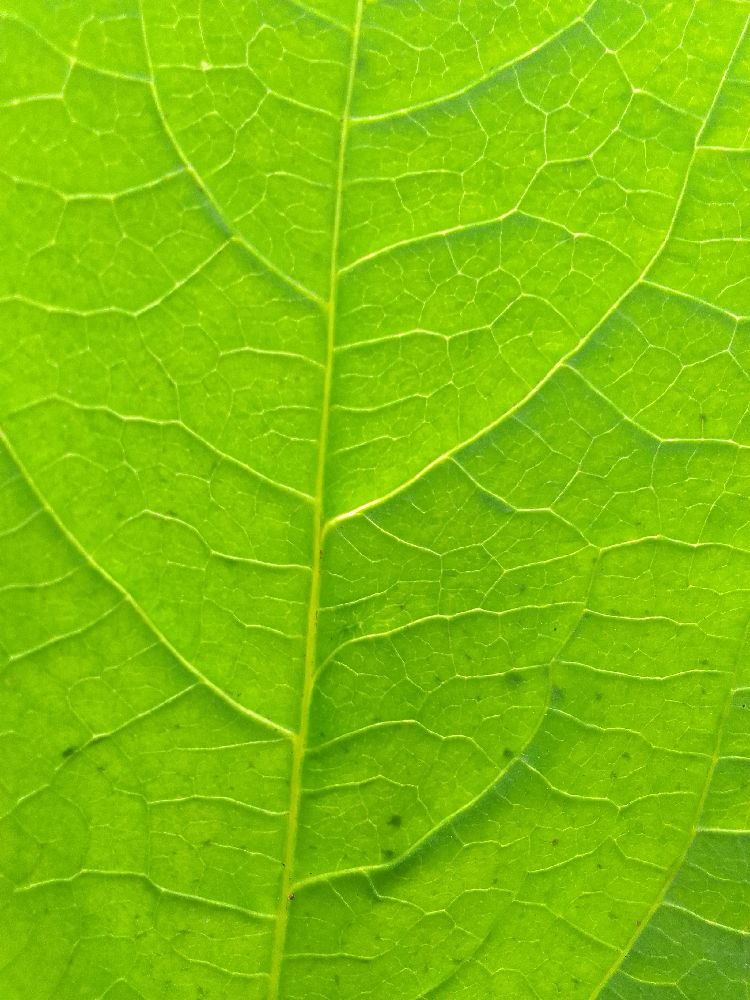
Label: healthy